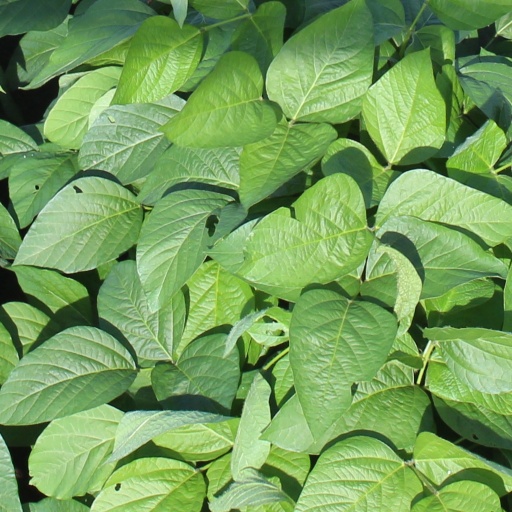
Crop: soybean